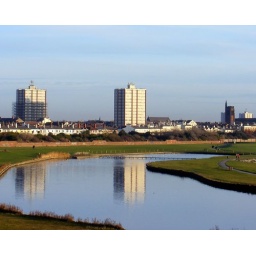
Sefton Council tower block flats, with Christ Church to right, and Crosby Marine Park's smaller lake in foreground.